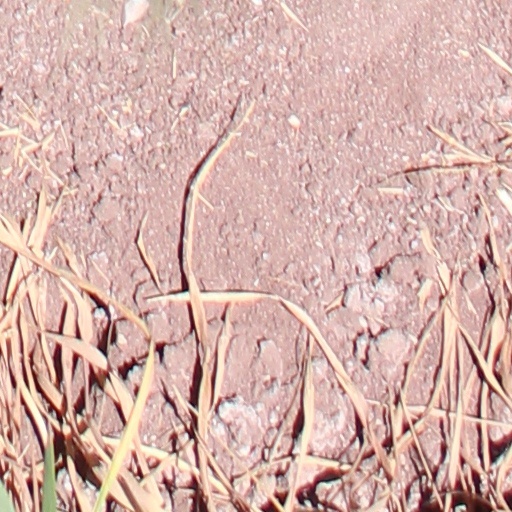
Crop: wheat